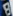
Number: 8